Theodore Paleologus (Junior)

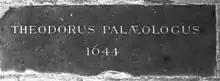
Tombstone of Theodore Junior in Westminster Abbey

Theodore Paleologus (April 1609 – April/May 1644), usually distinguished from his father of the same name by modern historians through being referred to as Theodore Junior or Theodore II, was the second son of the 16th/17th-century soldier and assassin Theodore Paleologus, and the oldest son to reach adulthood. Through his father, he was possibly a descendant of the Palaiologos dynasty of Byzantine emperors.